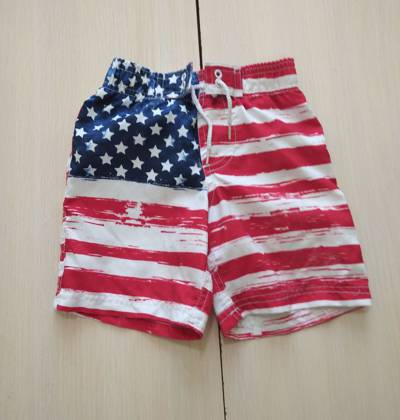
Waste category: clothes